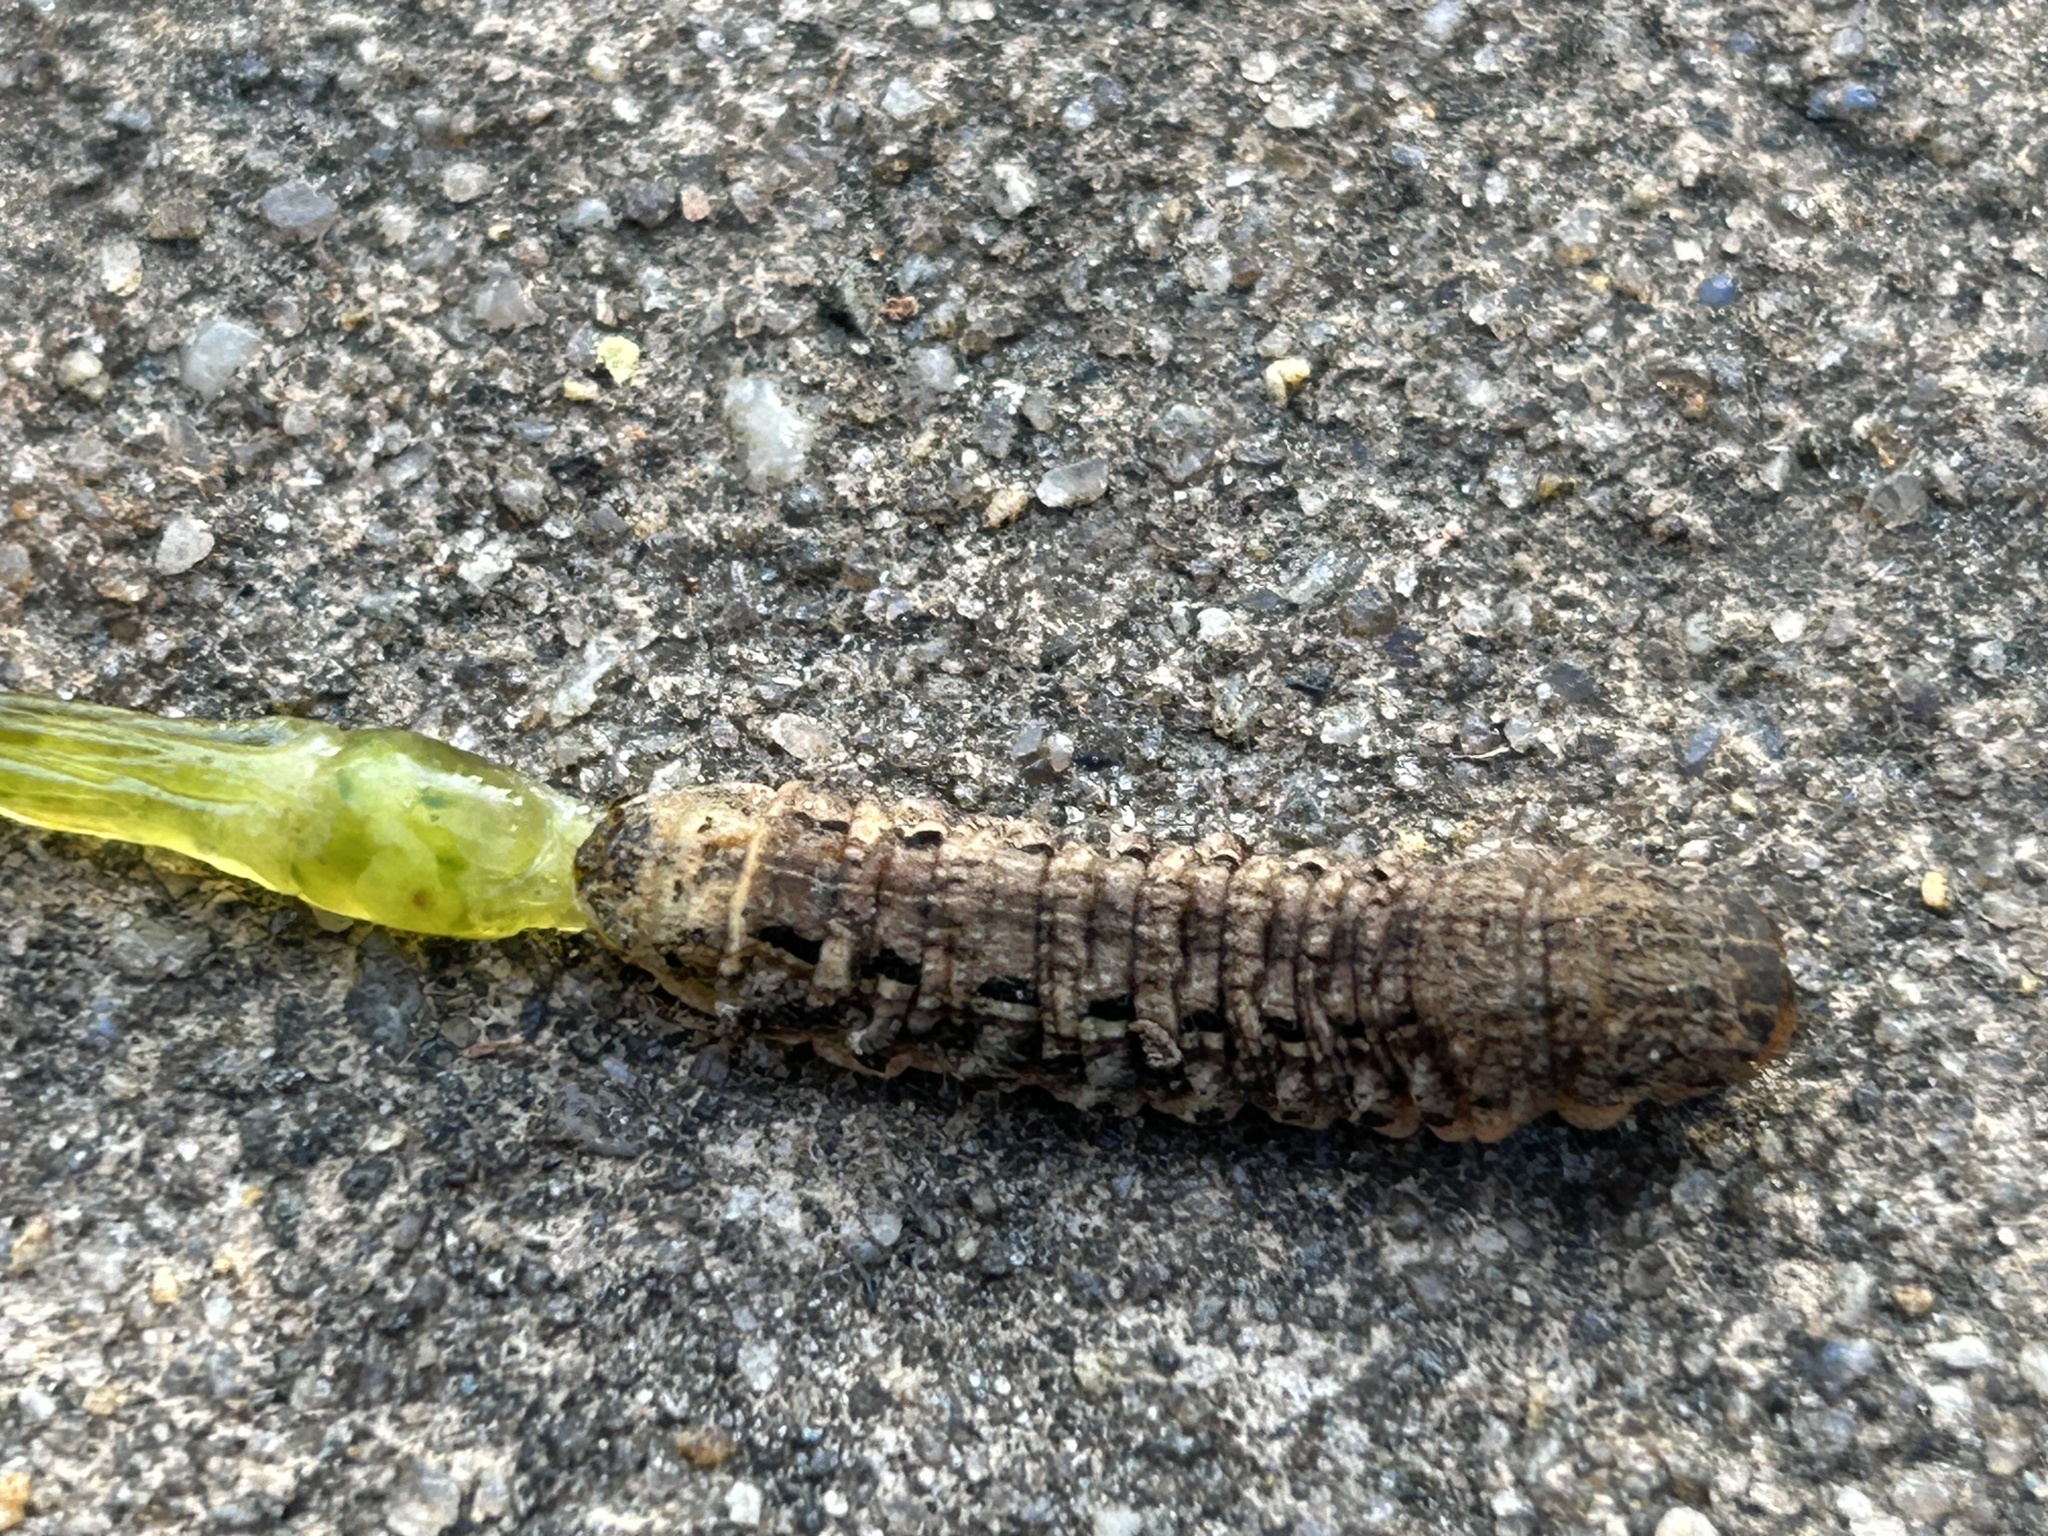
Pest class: cutworms